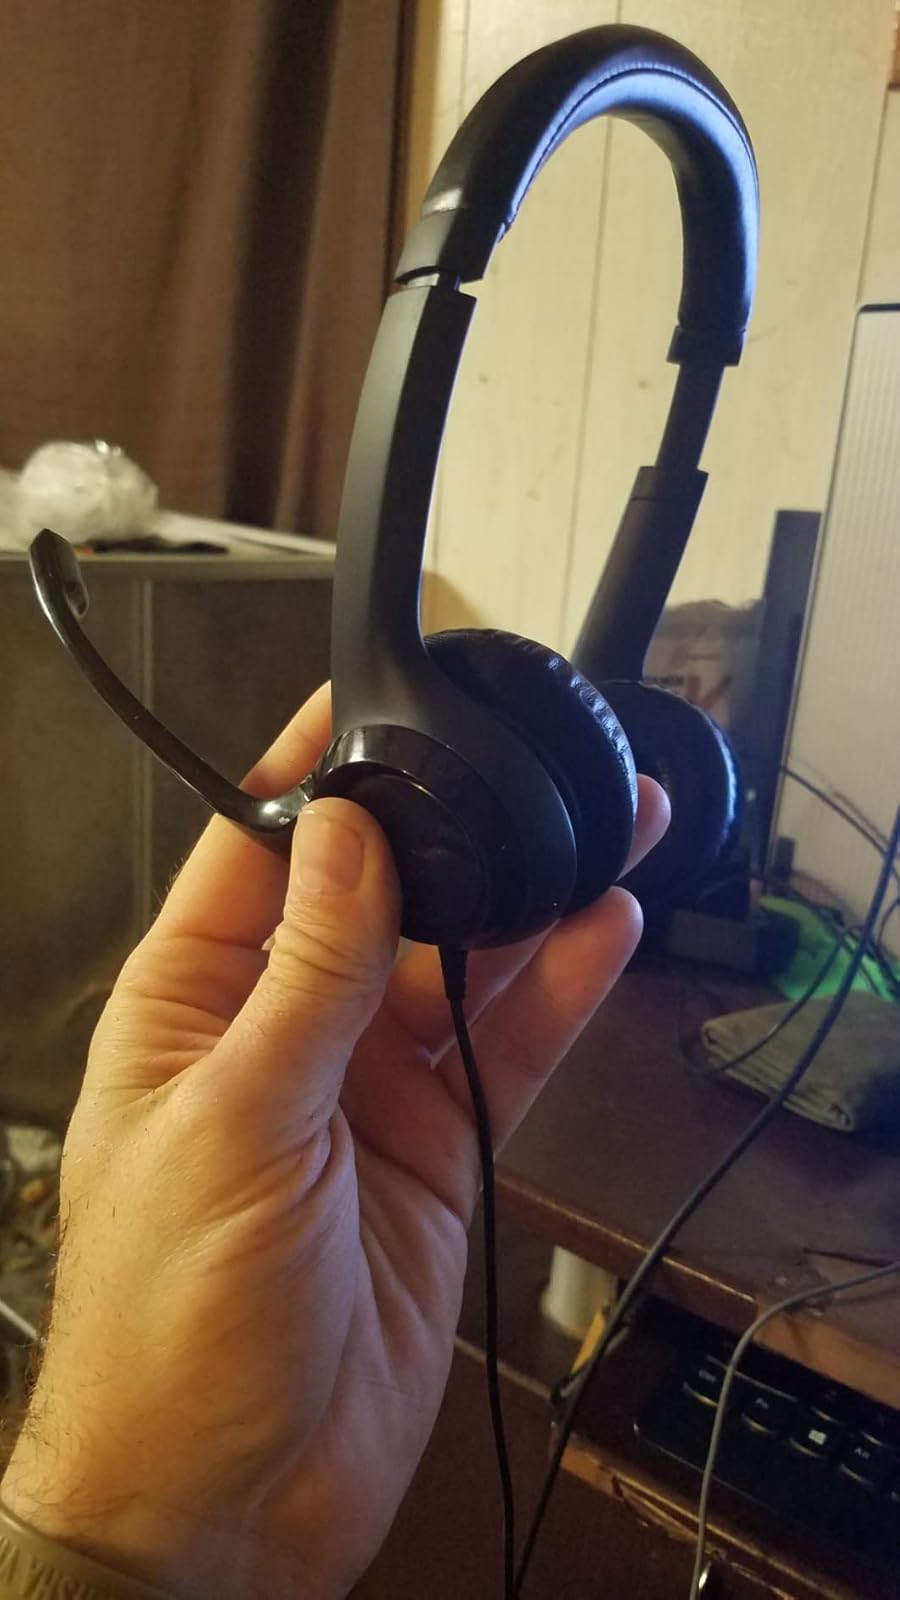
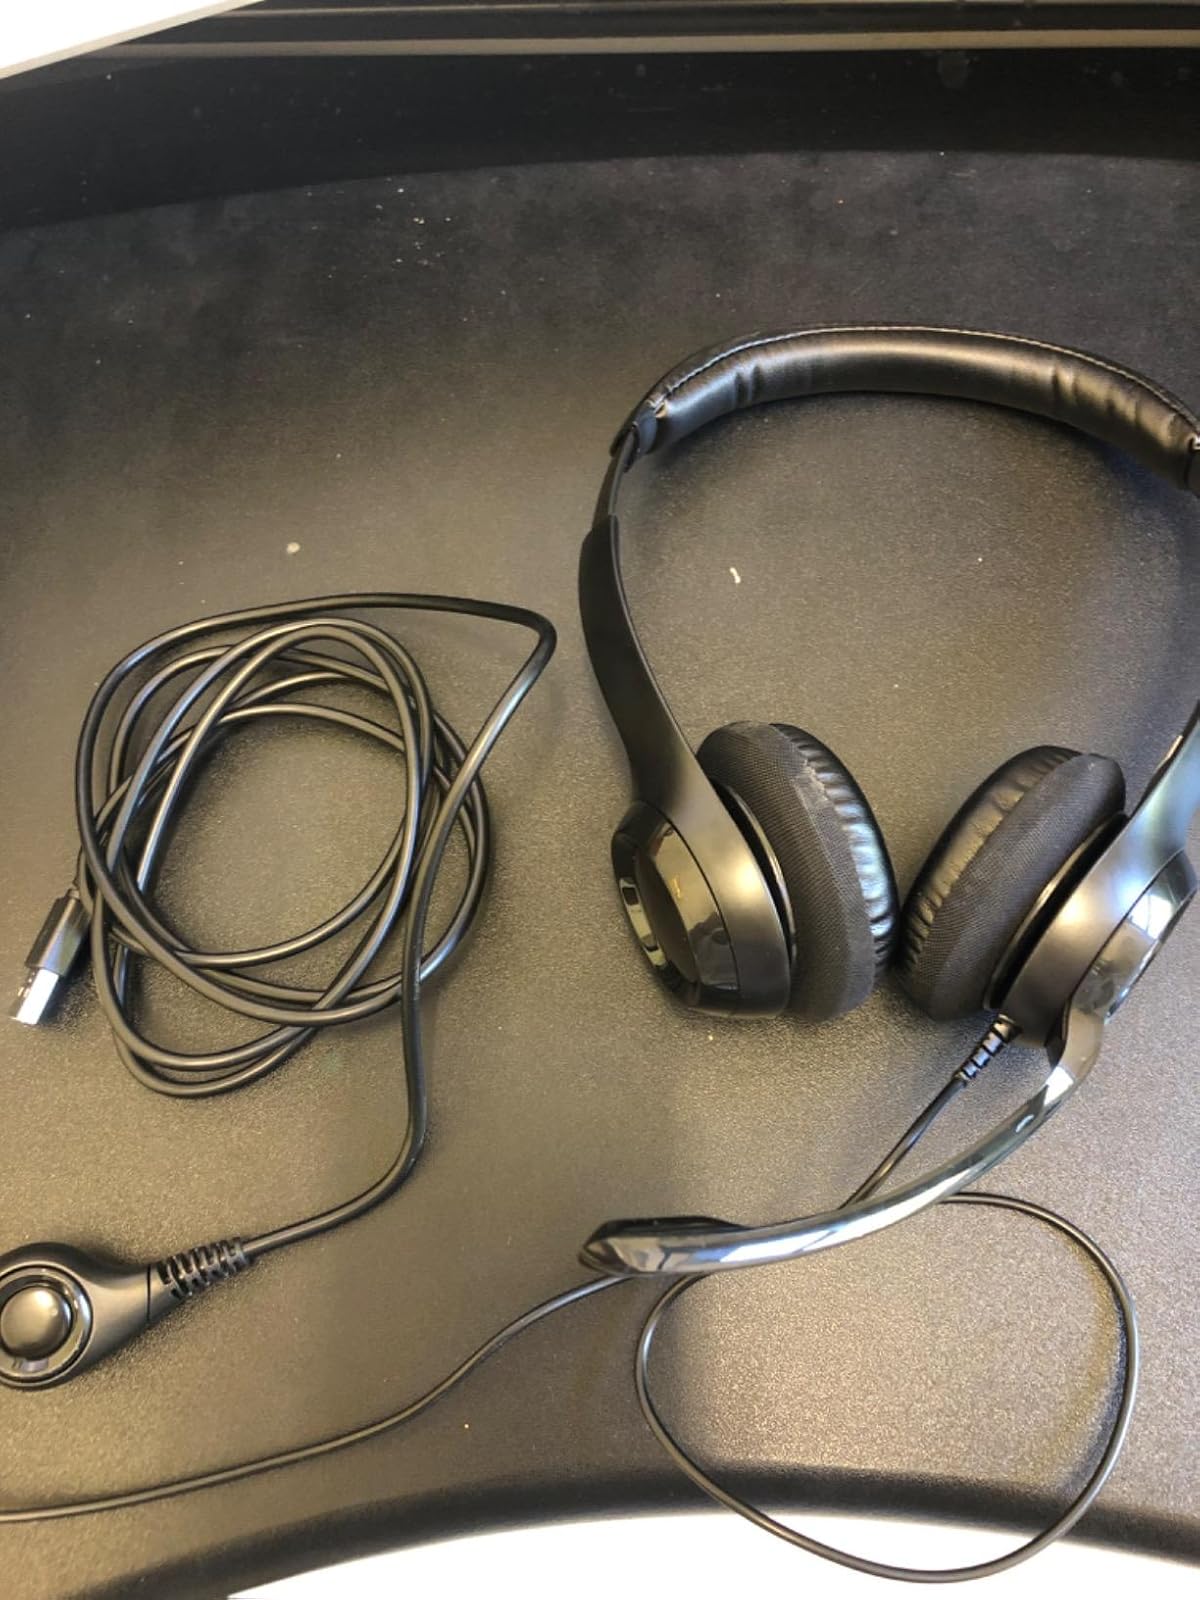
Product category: headphones
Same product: yes